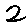
Label: 2